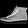
Label: Ankle boot